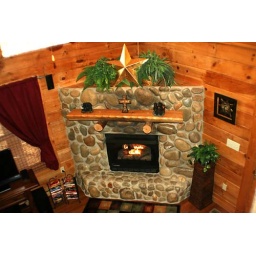
Cozy up on a cool nigt in front of this lovely river rock gas log fireplace; truly romantic!